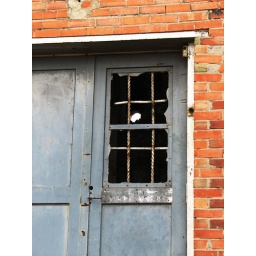
The old power plant building in Cheyenne, taken during the Worldwide Photowalk 7-18-09.